Christopher Walken

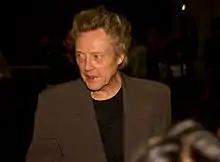
Walken in 2012

The April 5, 2008 "Saturday Night Live" show was the first time an episode hosted by Walken did not have a "Continental" sketch or a monologue in which he sang and danced. This episode, however, did include one sketch titled "Walken Family Reunion", which spoofs many of Walken's idiosyncrasies. The sketch depicts a fictional Walken family reunion, where all of Christopher's relatives have his mannerisms and speech patterns and sport his trademark pompadour hairstyle. In order of appearance, the other Walkens are Christopher's cousin Stanley (Bill Hader); Stanley's brother John (Jason Sudeikis); John's son Scott (Andy Samberg) and daughter Maxine (Amy Poehler) (who carries a doll that also has a pompadour); Nathan (Fred Armisen), a gay relative for whom "flamboyance" means dressing all in black and running his finger around the rim of a cosmo glass; Uncle Richard (Darrell Hammond) and Aunt Martha (Kristen Wiig), who think that "The Deer Hunter" was hilarious and who are hosts of a Nigerian foreign exchange student named Oleki (Kenan Thompson). When he came to live with them, Oleki—who has absorbed all of the Walken Family traits—could not speak any English. But now (he says) he "talks like a normal teenaged American boy". The biggest laugh of the sketch occurs when Christopher expresses his sympathies for Scott's teenaged attitude: "I appreciate your situation. For a Walken, adolescence is a difficult time. You feel like you're the only normal person in a school full of nutjobs." Scott's response: "Wow! It's like you're lookin' right into my noggin!" (Will Forte also appears as a waiter at the beginning of the sketch, but does not do a Walken impression.)